Lee Phillip Bell

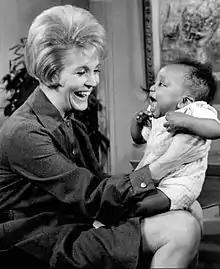
Bell in 1970

Lee Phillip Bell (born Loreley June Phillip; June 10, 1928 – February 25, 2020) was an American talk show host and soap opera creator. During her career on Chicago television, she hosted over 10,000 programs and, early in her tenure, worked five shows a day, seven days a week. She went on to co-create two of American television's longest-running soap operas.